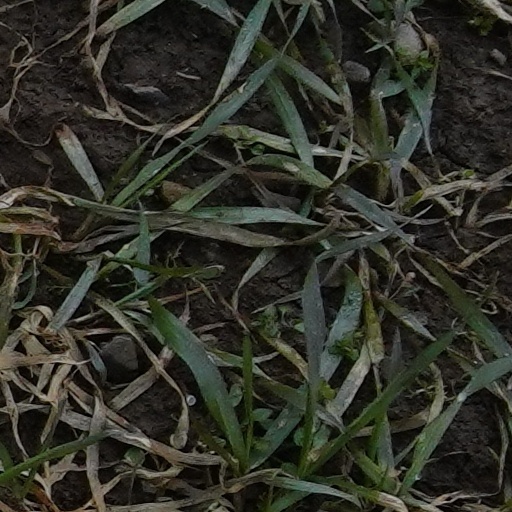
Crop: wheat